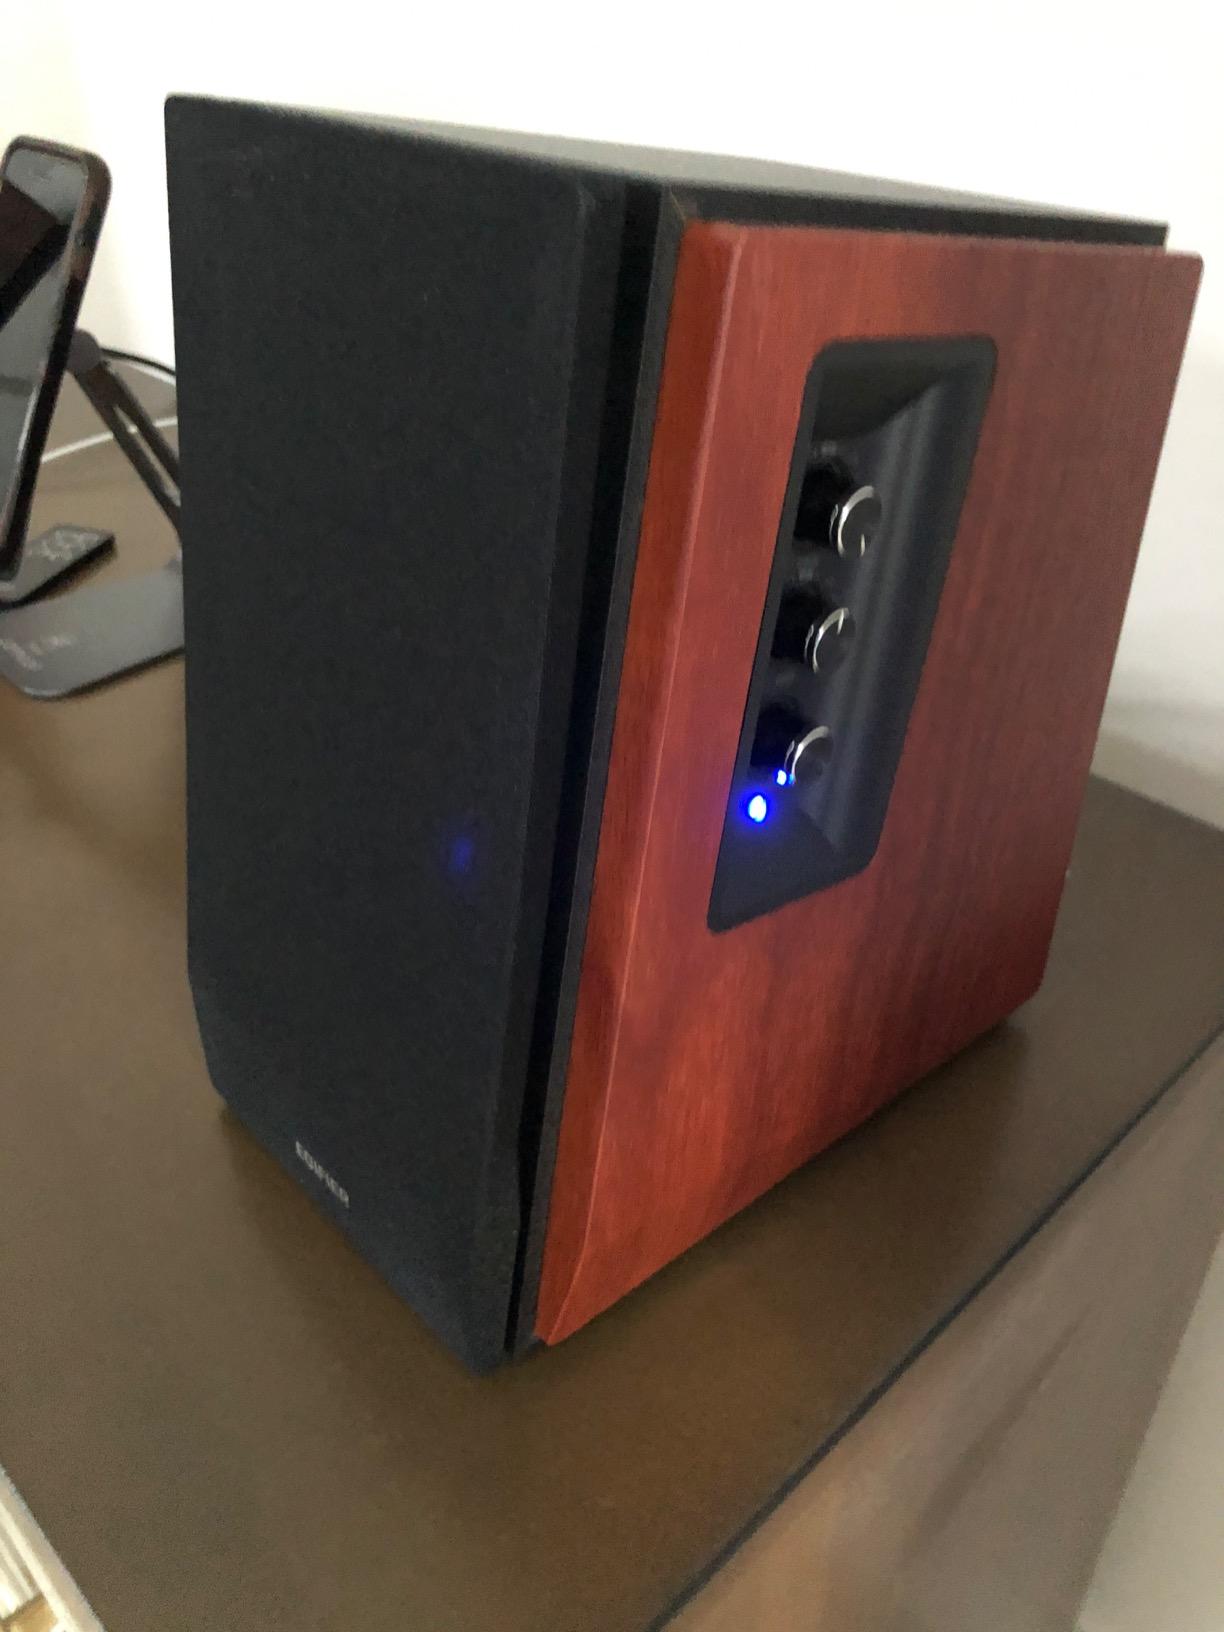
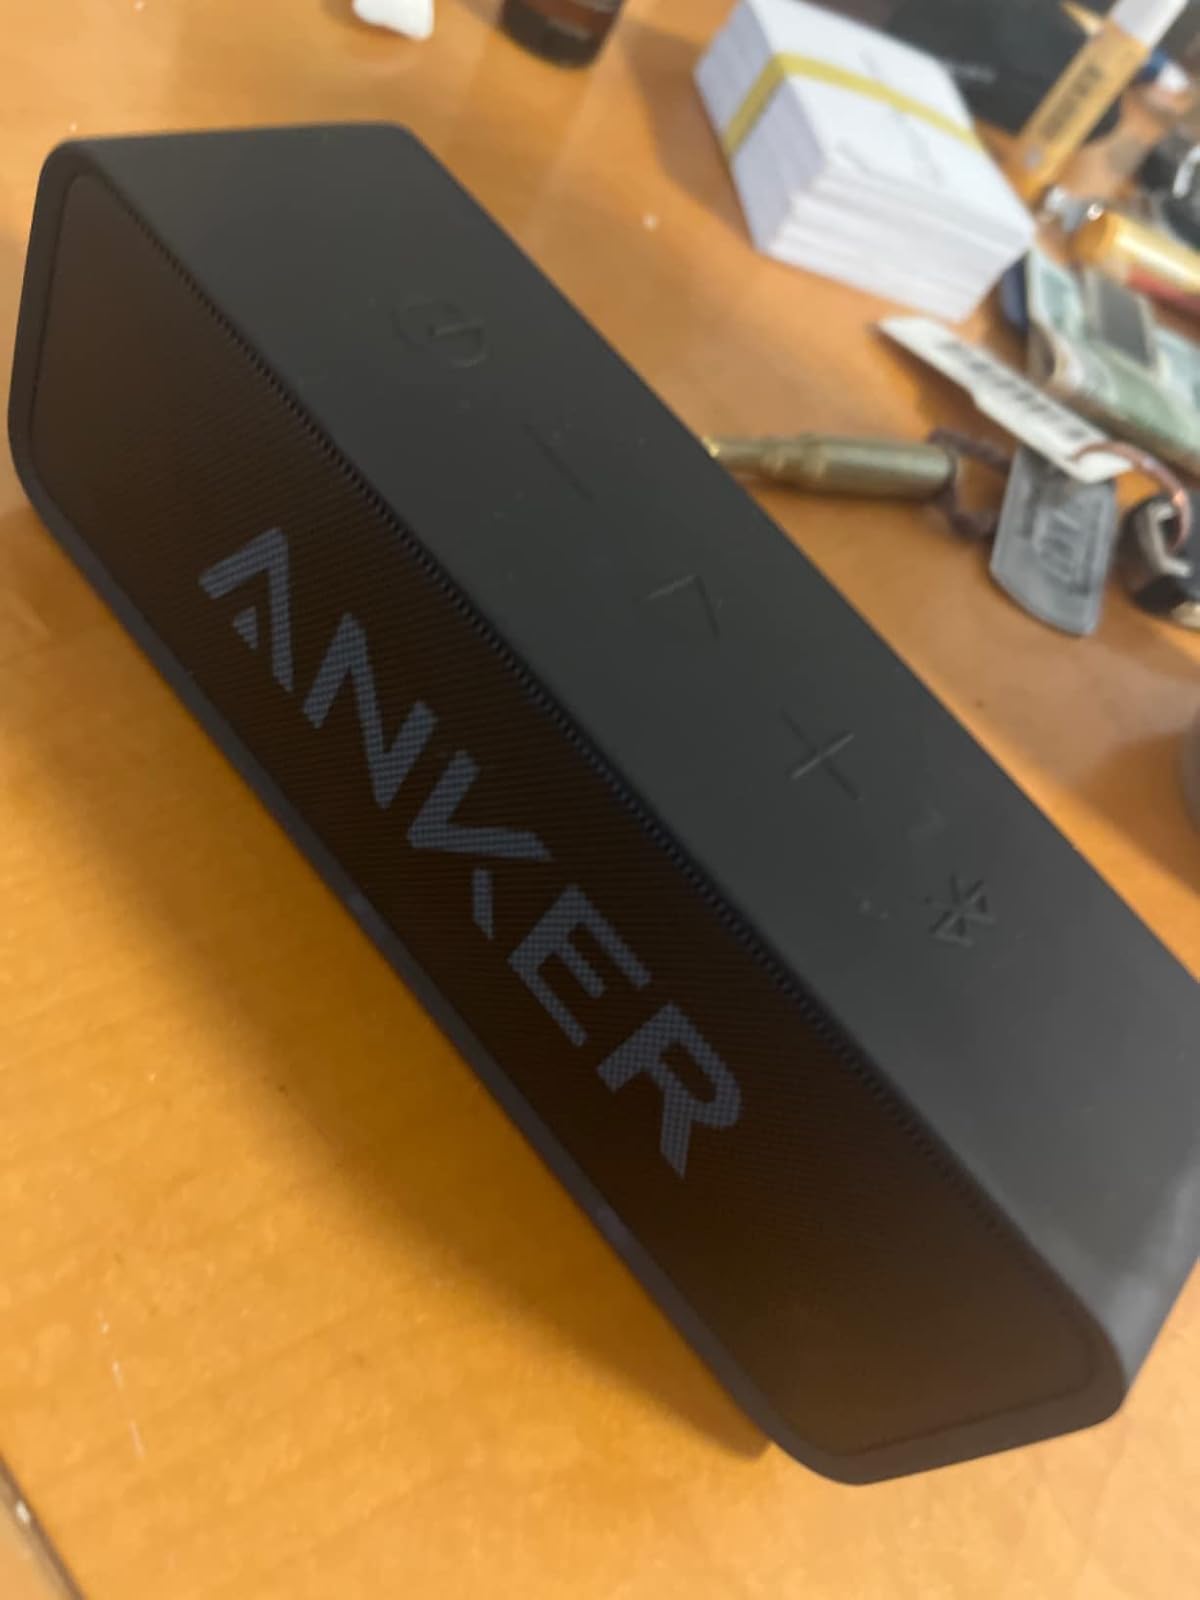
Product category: speaker
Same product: no